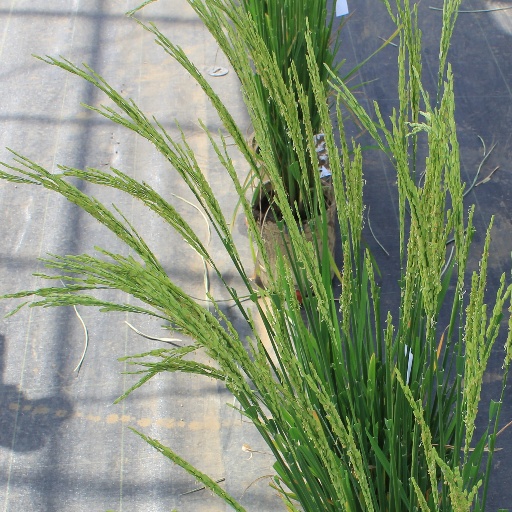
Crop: rice